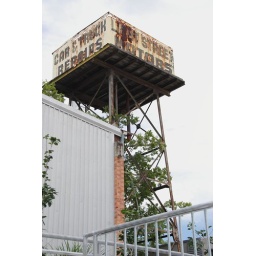
An old water tower that stills stands tall above Light Street, Fortitude Valley, queensland.